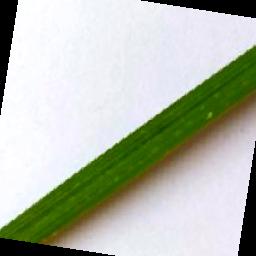
Label: Rice___Leaf_Blast